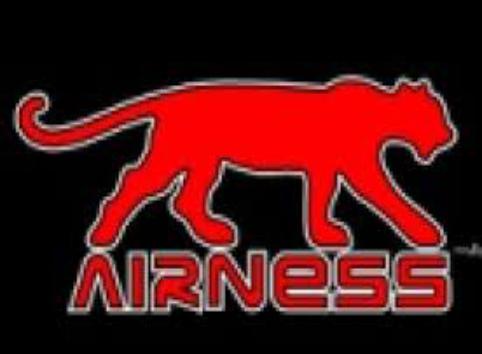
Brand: Airness
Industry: Clothes